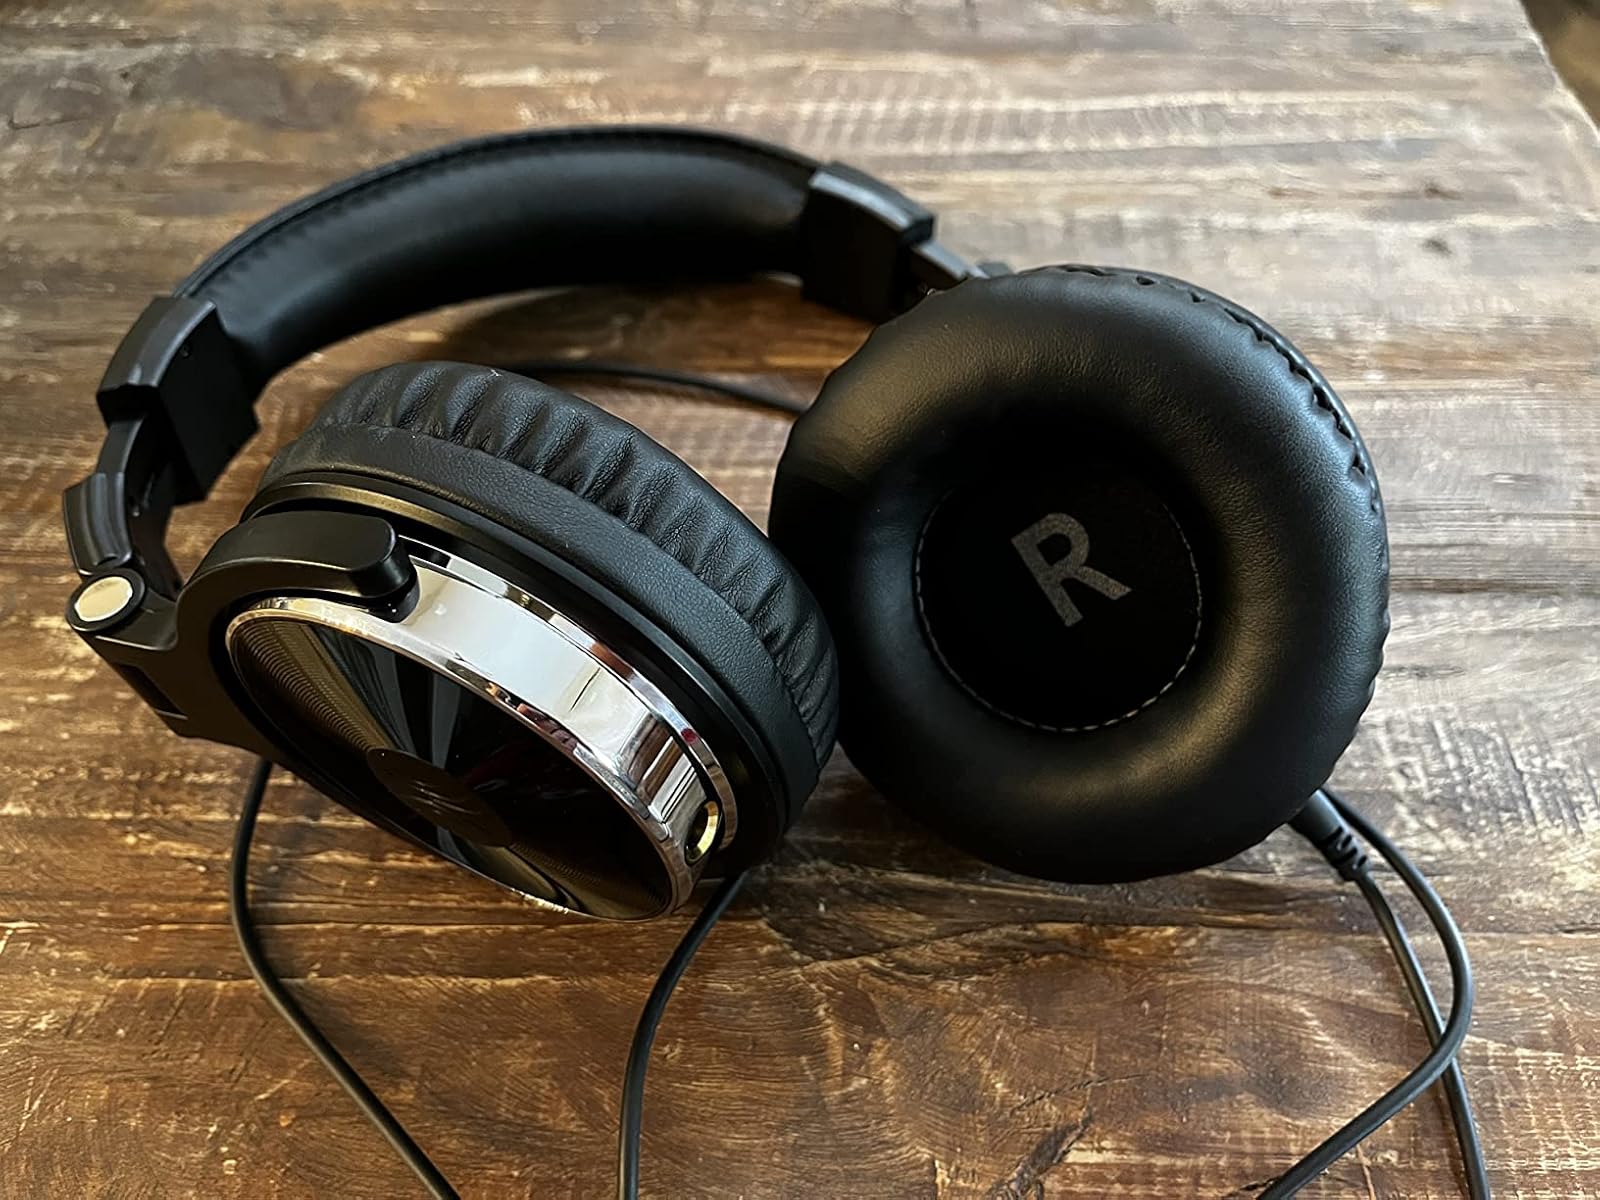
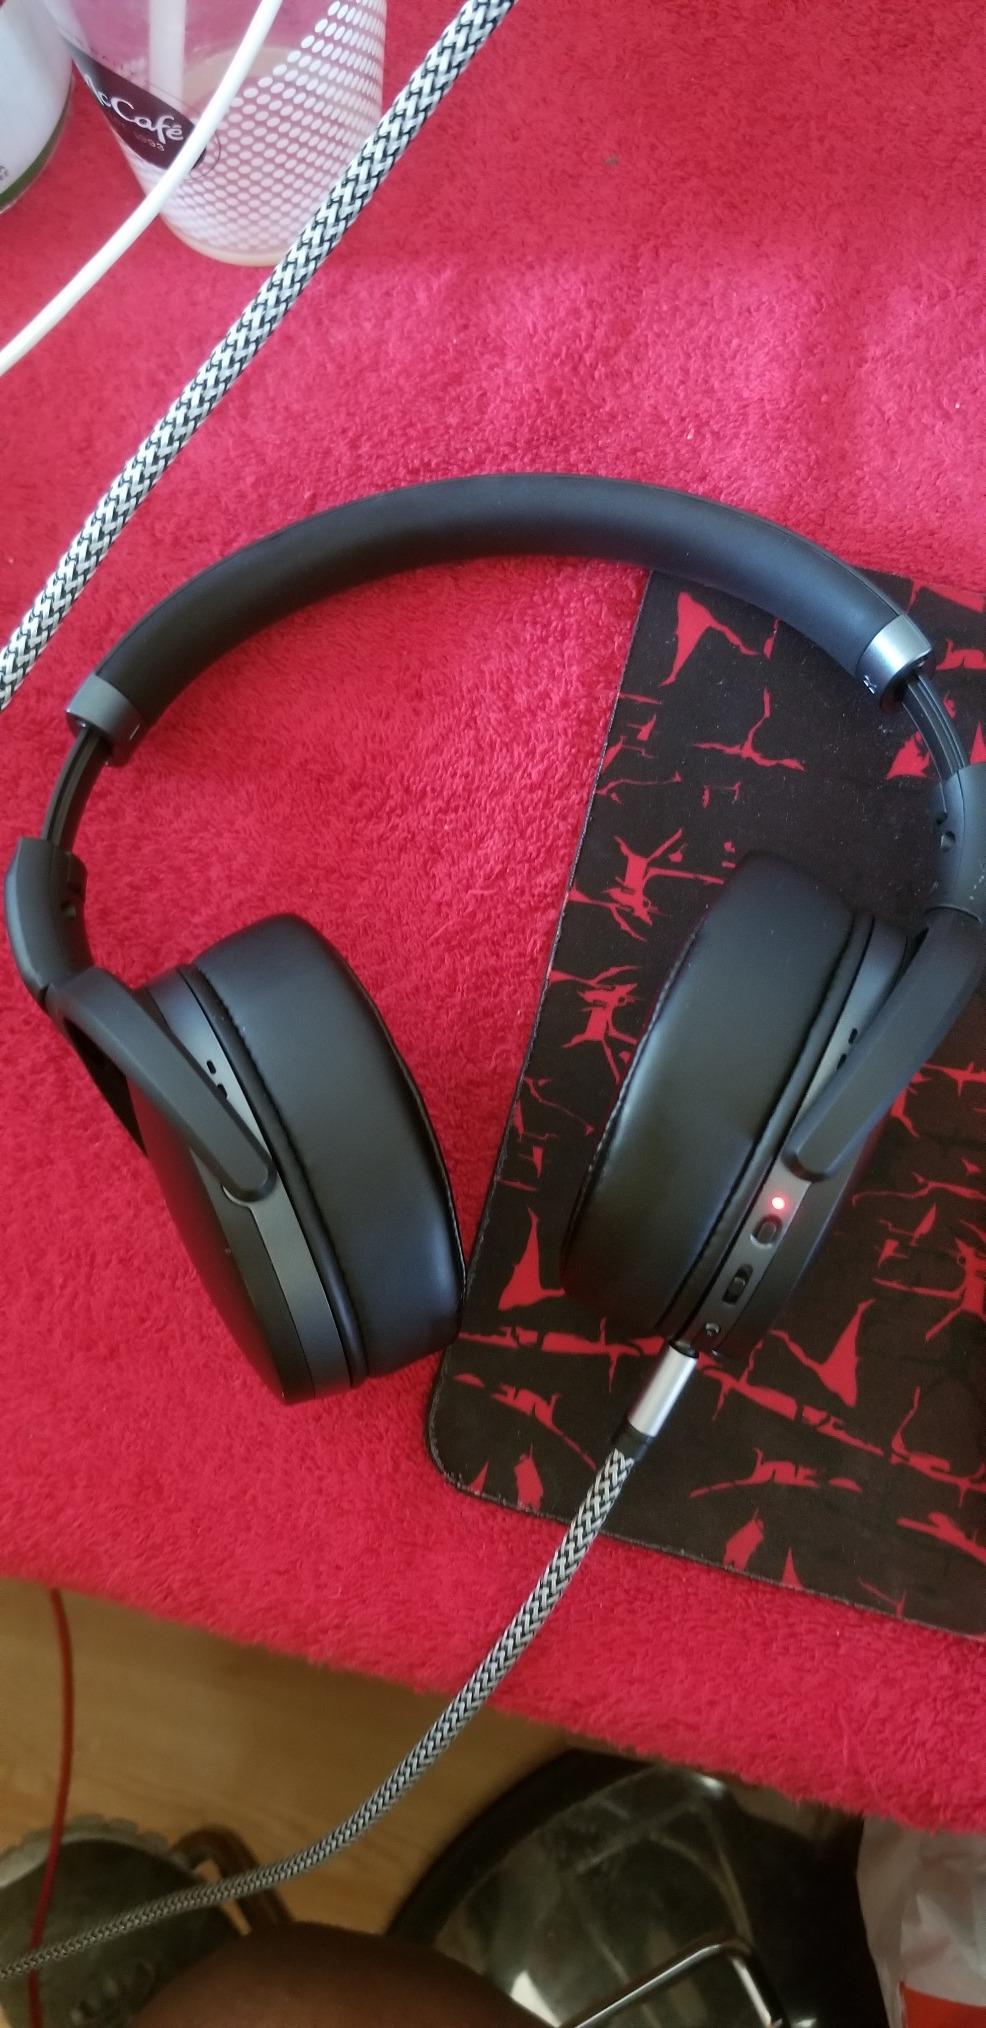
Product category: headphones
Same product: no